University of Stuttgart Library

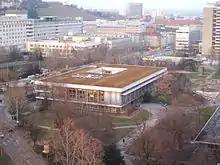
Library building in city centre 2007

The University of Stuttgart Library (German: "Universitätsbibliothek Stuttgart", also "UB Stuttgart") is the central library of the University of Stuttgart, a leading research university in the south of Germany which has a strong focus on natural sciences and technical fields of study and research. It provides faculty members, researchers and students of the university's 10 faculties and 150 institutes with literature and other resources. The library is also open to interested individuals outside the university.